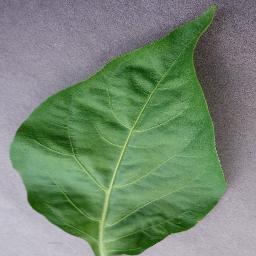
Label: Pepper,_bell___healthy